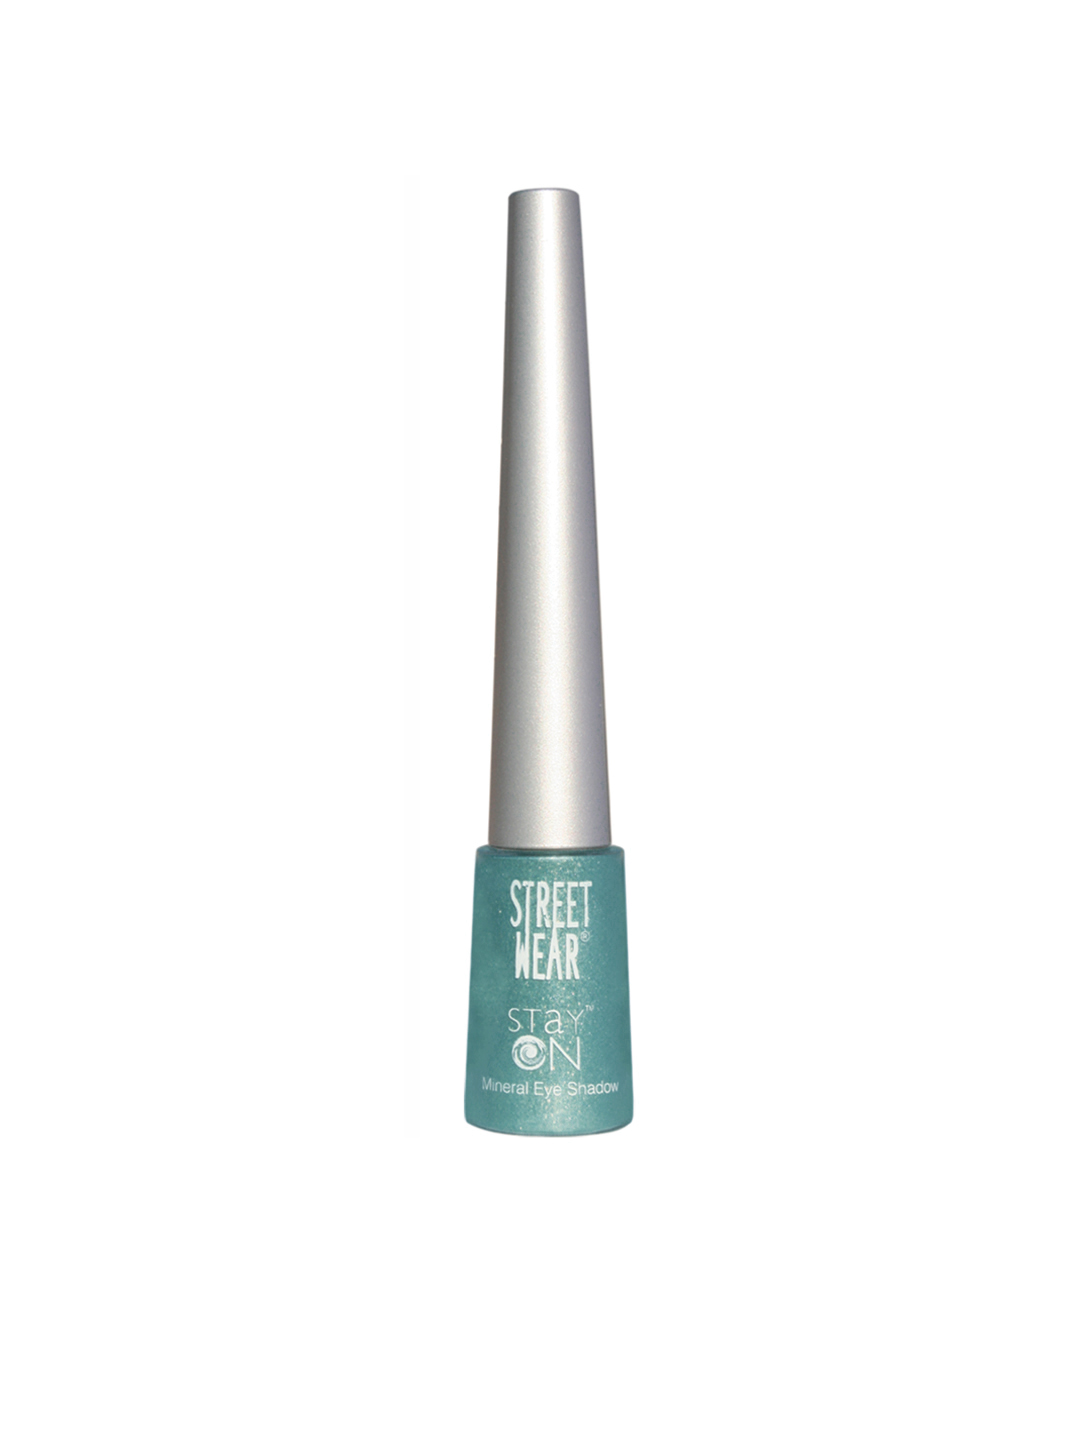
Streetwear Stay On Mineral Goddess Eye Shadow
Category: Personal Care / Eyes / Eyeshadow
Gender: Women
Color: Blue
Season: Spring 2017
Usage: NA